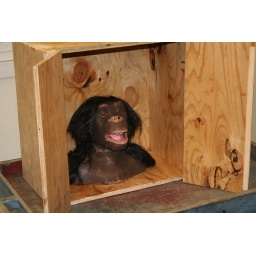
monkey in a box